A19 highway (Lithuania)

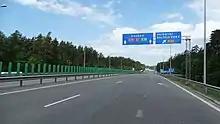
A19 road near junction with roads 106 and 202

The A19 highway is a highway in Lithuania (Magistralinis kelias). Route in its current phase mainly runs through suburb of Aukštieji Paneriai in Vilnius. The length of the road is 7.9 km. The road is incomplete yet. It is planned that, the road will serve as Greater Southern bypass of Vilnius. It will connect roads A15 and A3. The profile of the new planned road will be 1+1.